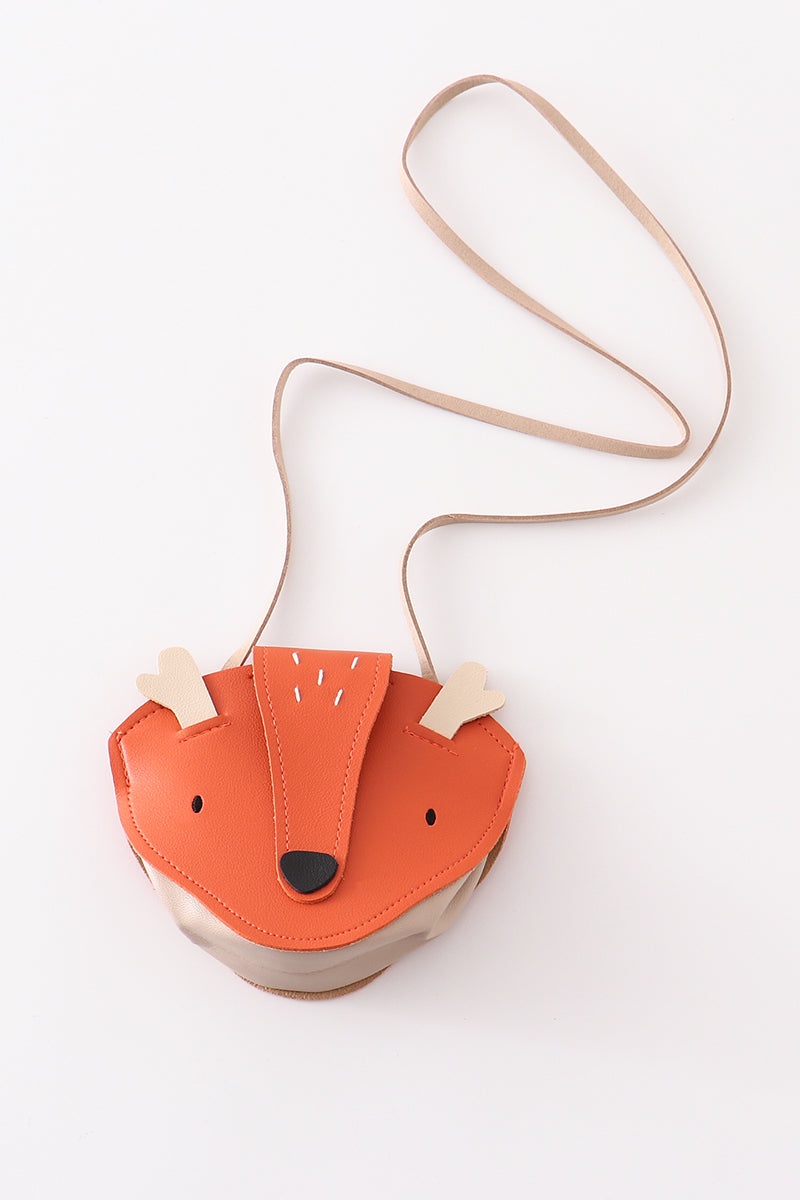
Orange deer bag
This Orange deer bag is a fashionable way to get your goodies from A to B! With a color that resembles a certain citrus fruit and a design that looks like something straight out of a Disney movie, it's sure to bring a wild touch of whimsy to your day. Plus, you'll always be prepared for whatever comes your way! PU leather bag-0002
Brand: 43-4-3
Category: Apparel & Accessories > Handbags, Wallets & Cases > Handbags > School Bags